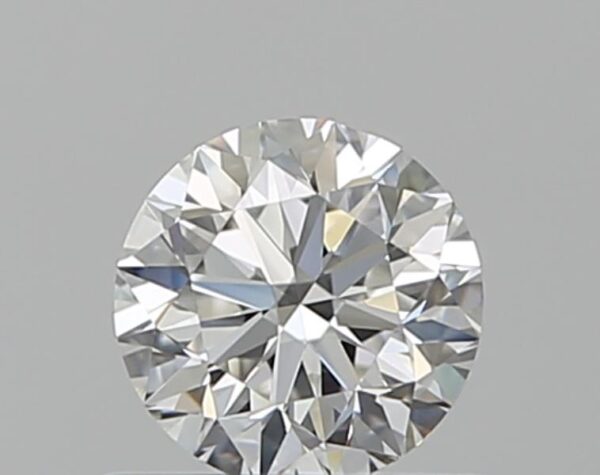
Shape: round
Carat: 0.5
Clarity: VS1
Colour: F
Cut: VG
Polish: EX
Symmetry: EX
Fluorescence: F
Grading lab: GIA
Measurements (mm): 4.93 x 4.97 x 3.18